Culture of Guernsey

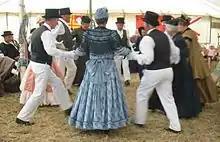
Guernsey folk dance

Two radio stations, BBC Guernsey and Island FM, serve Guernsey.